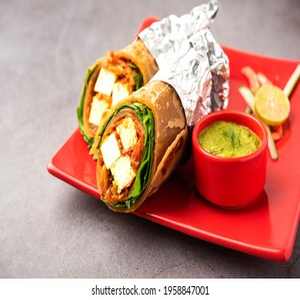
Dish: kathiroll